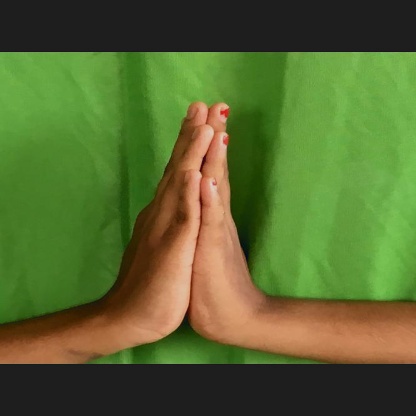
Mudra: Anjali